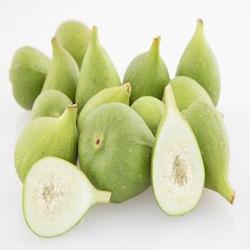
Label: Fig